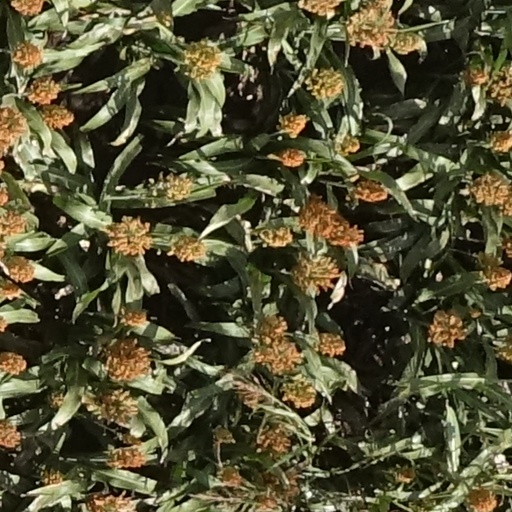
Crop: sorghum